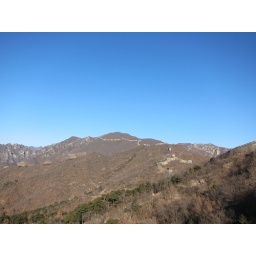
the wall snakes around the mountain